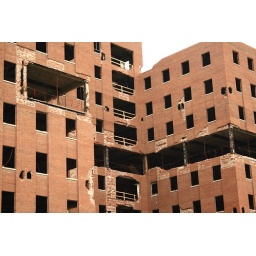
Building 82, the former Union Carbide Corp. office tower in South Charleston, will be imploded on March 28,